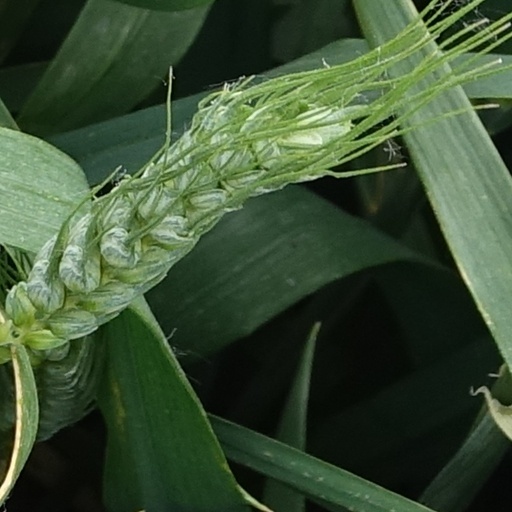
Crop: wheat